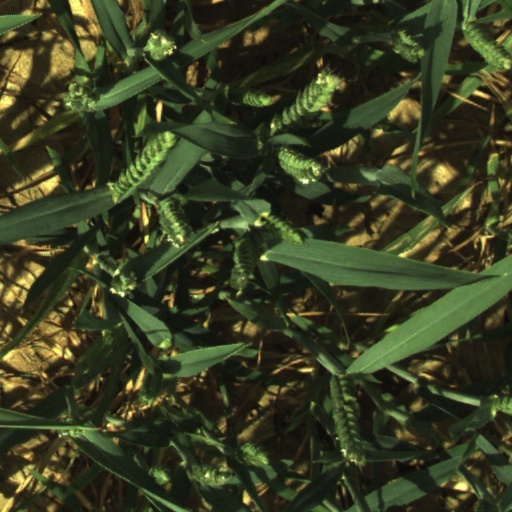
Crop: wheat